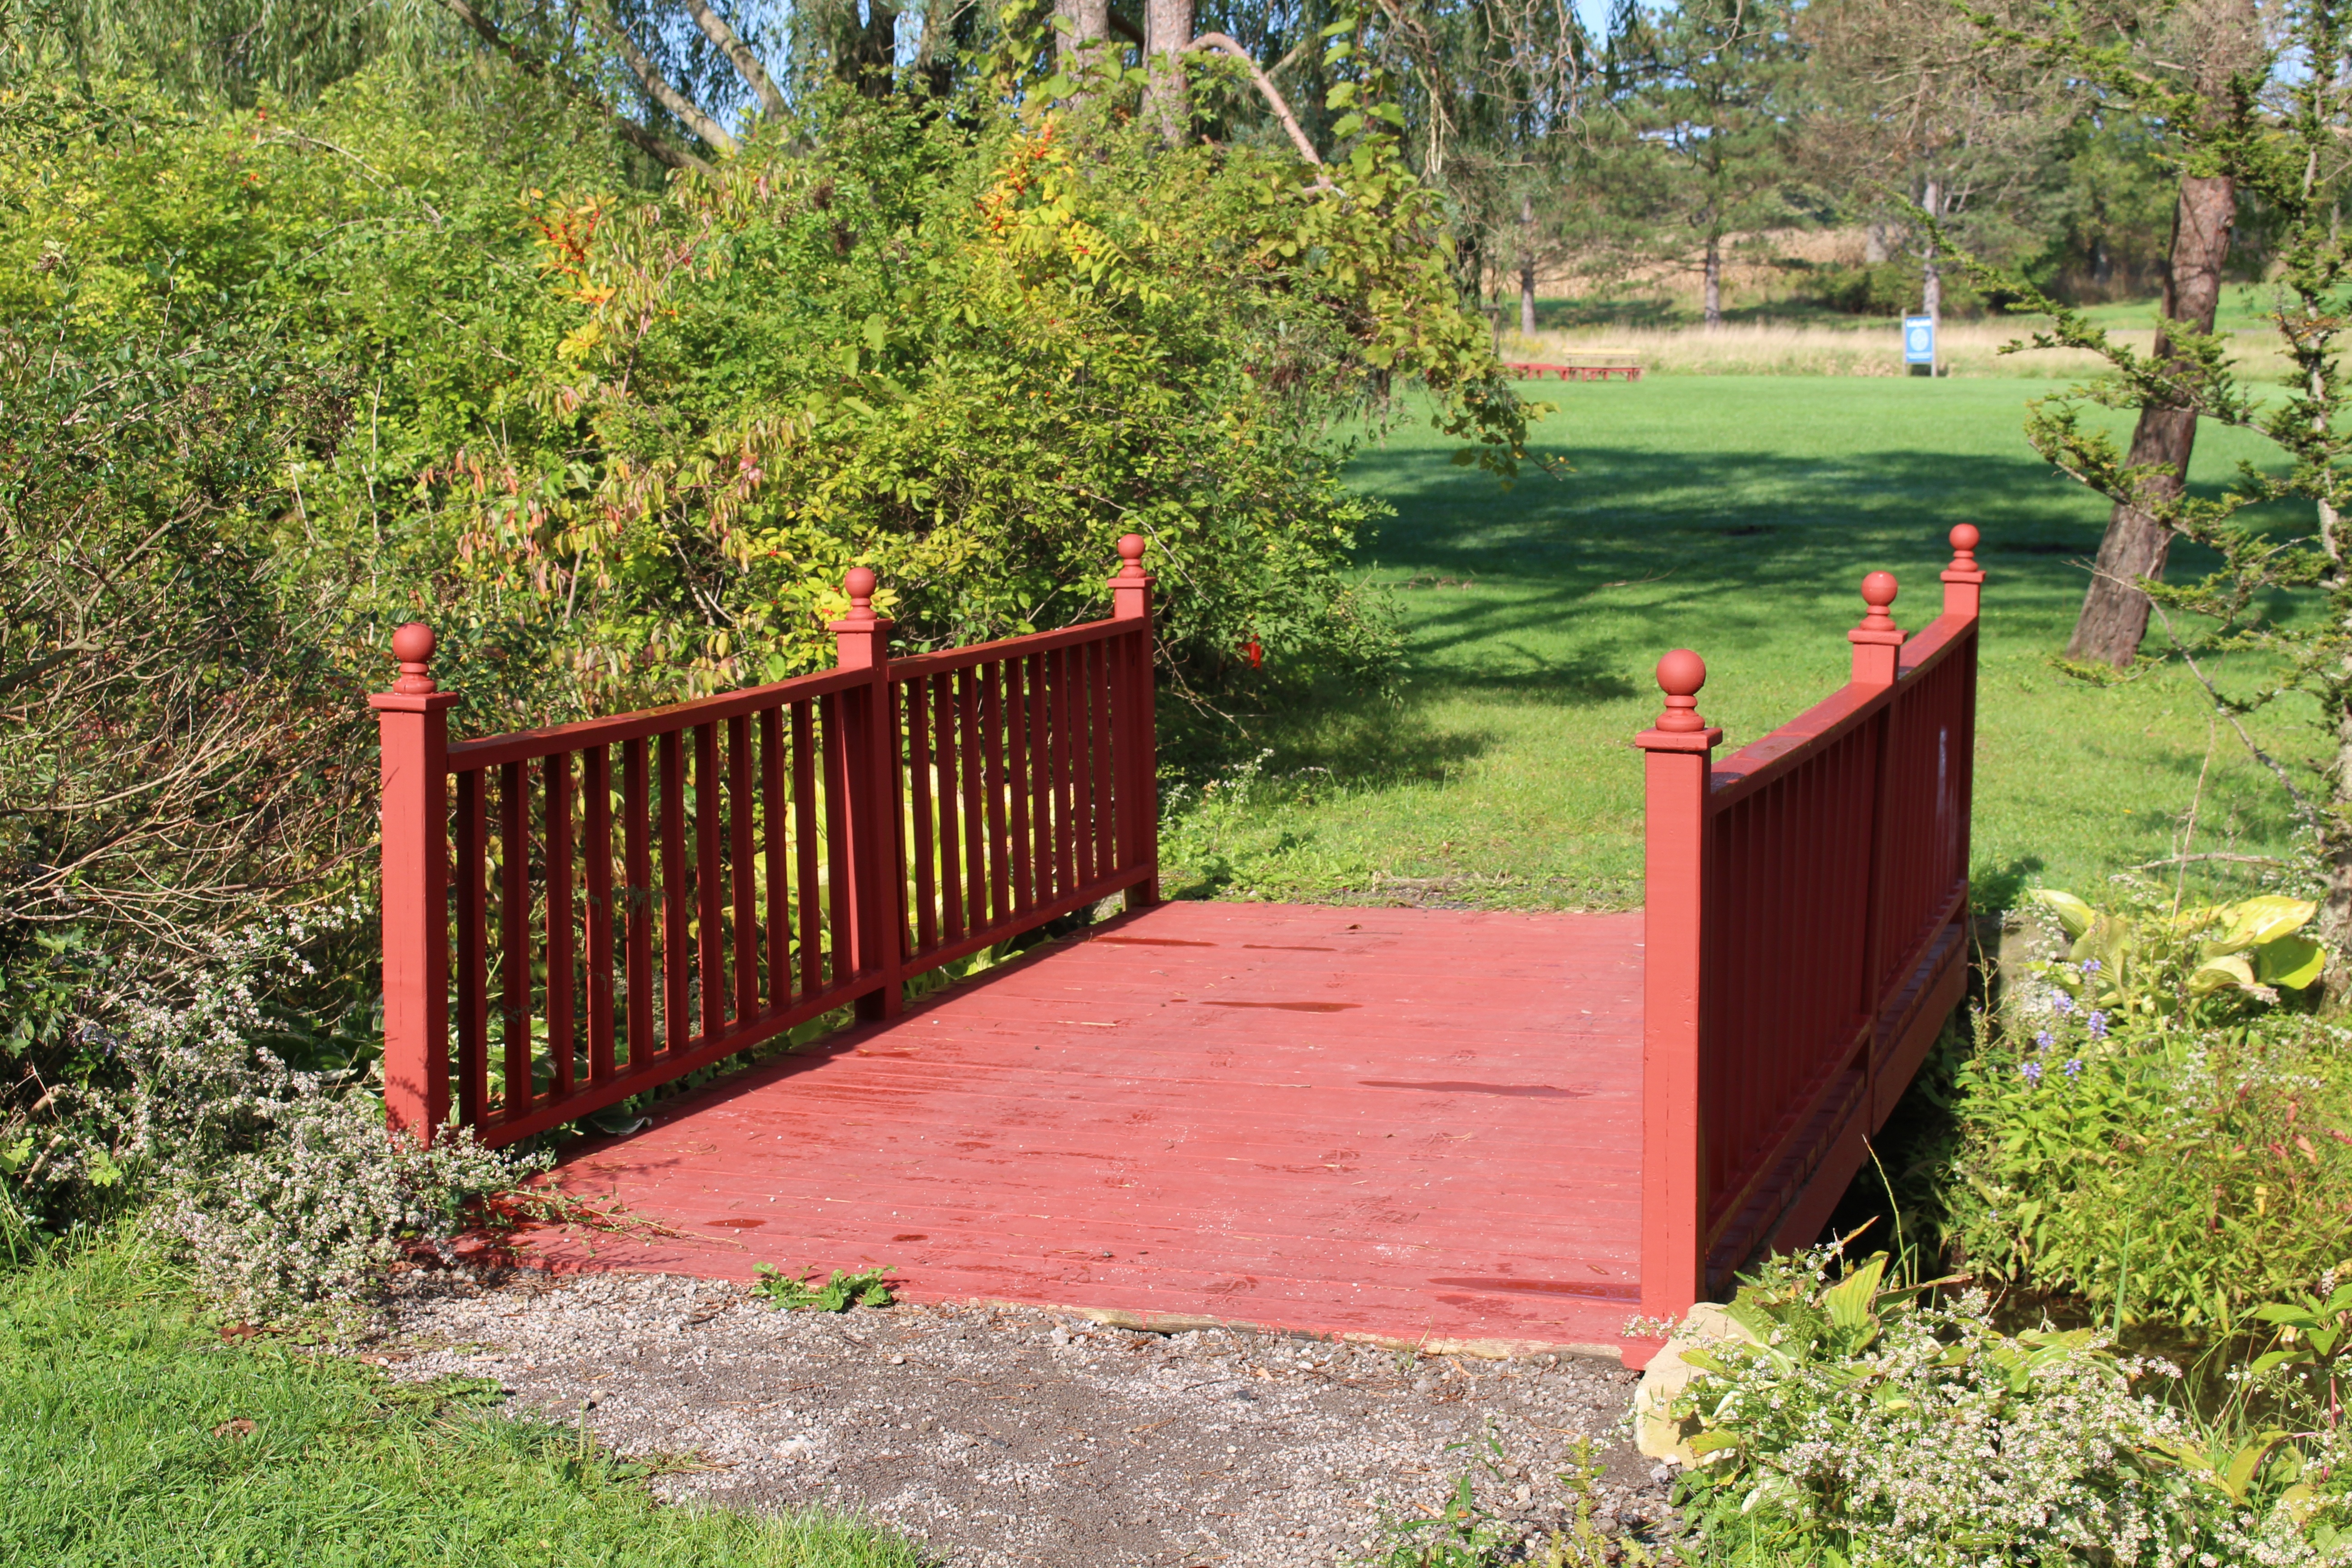
landscape, grass, fence, trail, bridge, lawn, fall, walkway, cottage, backyard, property, garden, trees, shrub, estate, yard, real estate, outdoor structure